Strange to Relate

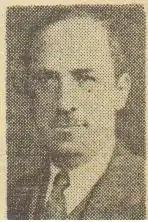
The photo of Alstat that accompanied hundreds of his columns.

In view of the difficulties encountered in introducing Hebrew as a subject in the high schools and colleges of New York City, one would never suspect that there was a time when the sacred tongue was readily accorded a place of honor in American higher education. This early American reverence for Hebraic scholarship was imported by the Puritans on the Mayflower from its European sources, the general cultural renaissance and the Protestant Reformation. Here in America it was then intensified by the extreme Puritan piety which regarded the Hebrew Scriptures as the direct revelation of God's will.